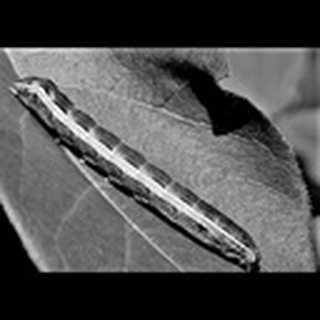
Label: cotton_army_worm